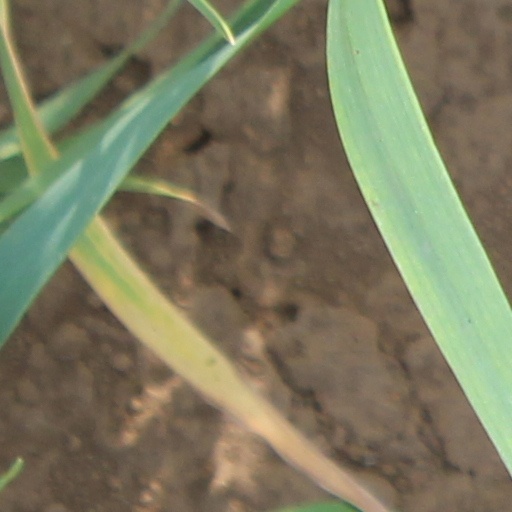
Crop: wheat